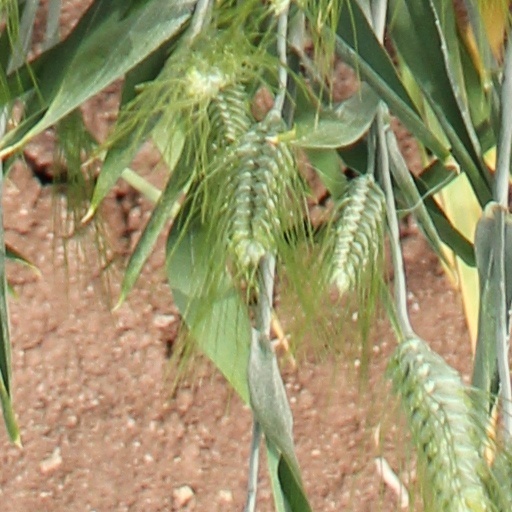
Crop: wheat